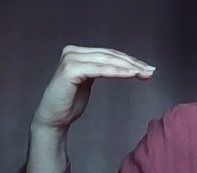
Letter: haa